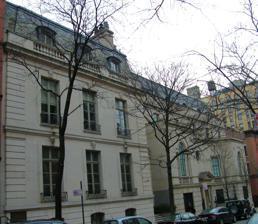
Building: Mrs. Graham Fair Vanderbilt House
Country: United States of America
Year built: 1930
Historic house in Manhattan, New York United States historic place Mrs. Graham Fair Vanderbilt House U.S. National Register of Historic Places New York City Landmark No. 0436 Mrs. Graham Fair Vanderbilt House in 2009. Location 60 East 93rd Street, New York, New York Coordinates 40°47′5″N 73°57′19″W / 40.78472°N 73.95528°W / 40.78472; -73.95528 Built 1930 Architect John Russell Pope Architectural style Classical Revival NRHP reference No. 82001206 NYCL No. 0436 Significant dates Added to NRHP October 29, 1982 Designated NYCL June 12, 1968 The Mrs. Graham Fair Vanderbilt House is a mansion located at 60 East 93rd Street on the Upper East Side of Manhattan in New York City . It was added to the National Register of Historic Places on October 29, 1982. The home was built in 1930 as a residence for Virginia Fair Vanderbilt , who was a daughter of James Graham Fair and the ex-wife of William Kissam Vanderbilt II . It was designed by John Russell Pope in the Classical Revival style . The house served as a location for the Lycée Français de New York for many years until the school completed a new building around 2003. The mansion now serves as a gallery for Carlton Hobbs LLC, an antique dealer specializing in fine European furniture and works of art. It is located beside the William Goadby Loew House at 56 East 93rd Street. See also National Register of Historic Places listings in Manhattan from 59th to 110th Streets List of New York City Designated Landmarks in Manhattan from 59th to 110th Streets References